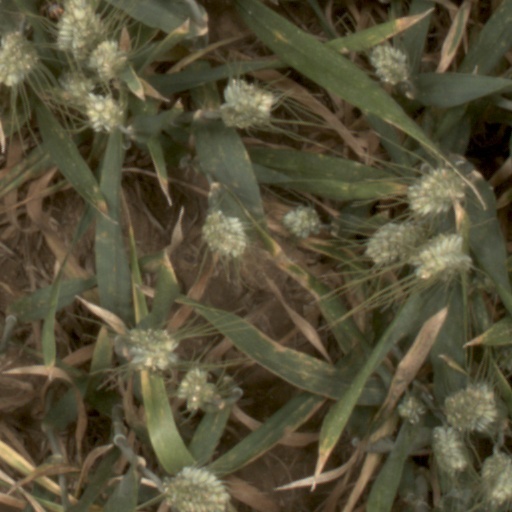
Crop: wheat